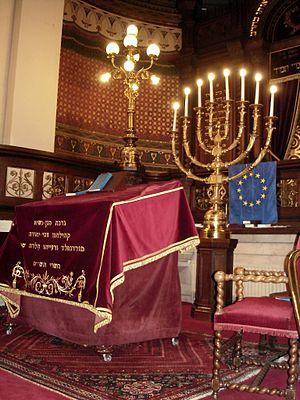
La Grande Synagogue de Bruxelles, siège du Consistoire central israélite de Belgique, constitue le centre névralgique du judaïsme belge. Ce dernier, consacré par le décret du 17 mars 1808, acquit le statut de religion officiellement reconnue via l’arrêté royal du 21 mai 1832.